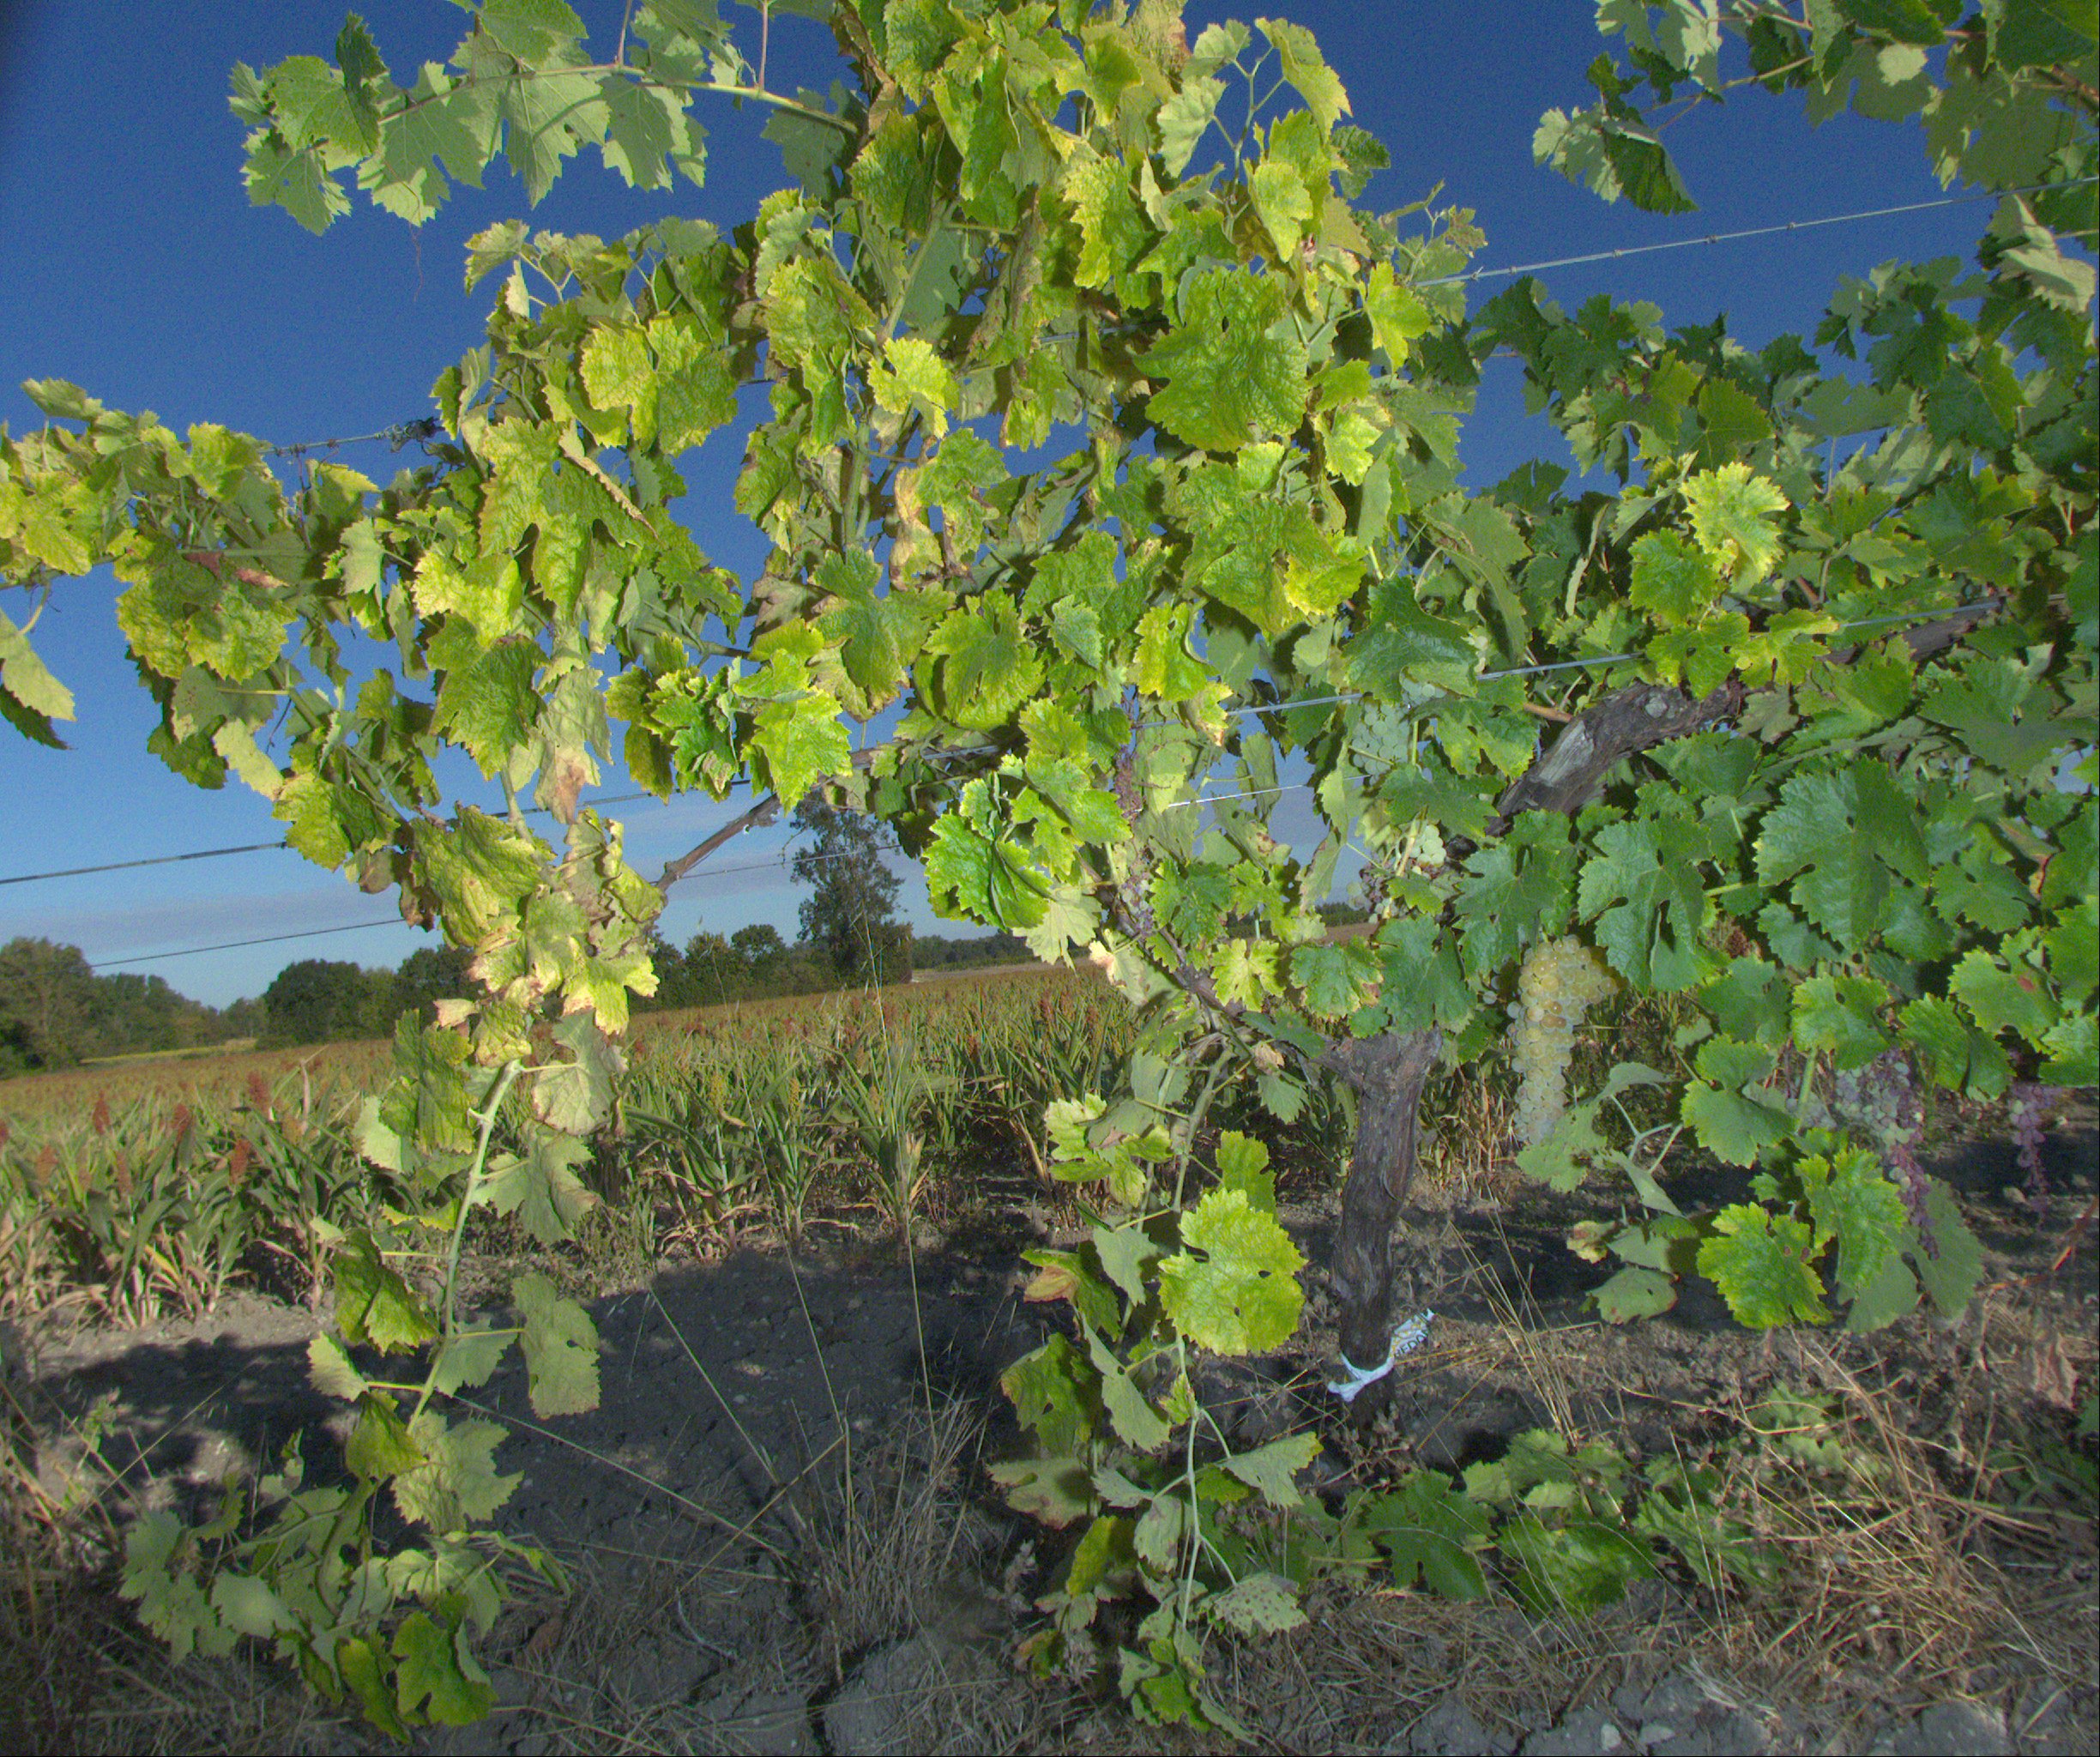
Grape variety: ugni-blanc
Disease: Flavescence dorée (fd)